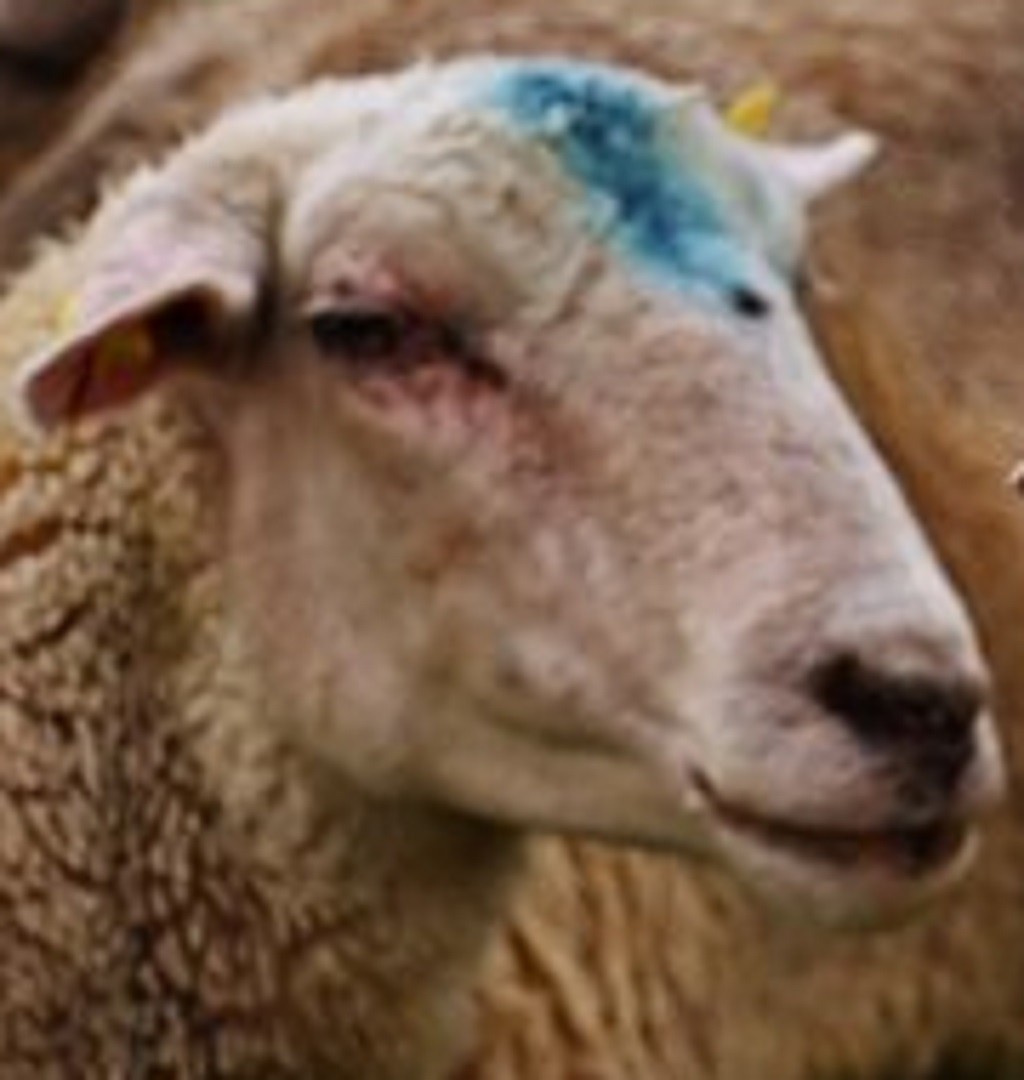
Label: pain